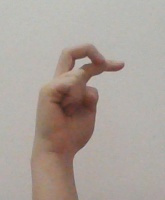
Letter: zay